List of Russian physicians and psychologists

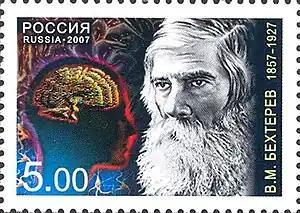
Vladimir Bekhterev, neuropathologist and psychologist

This list of Russian physicians and psychologists includes the famous physicians and psychologists, medical scientists and medical doctors from the Russian Federation, the Soviet Union, the Russian Empire and other predecessor states of Russia. Physicians of all specialties may be listed here.